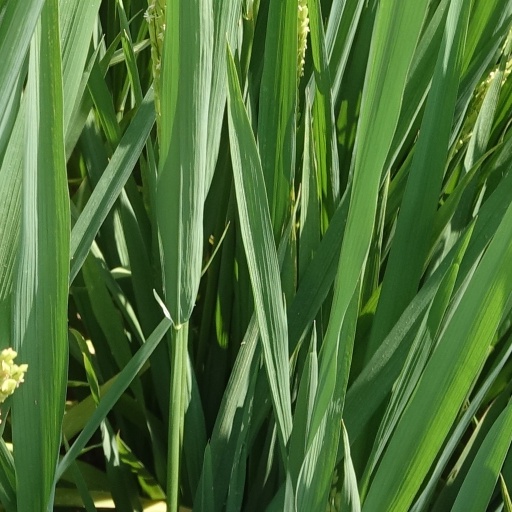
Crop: rice